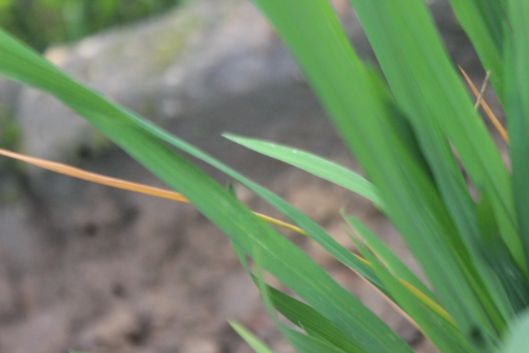
Disease: Tungro